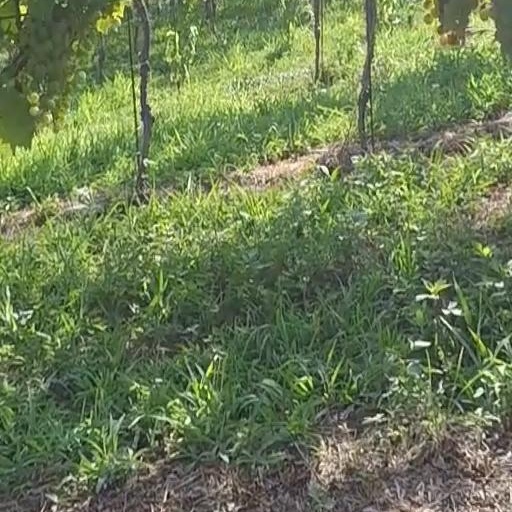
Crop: grape